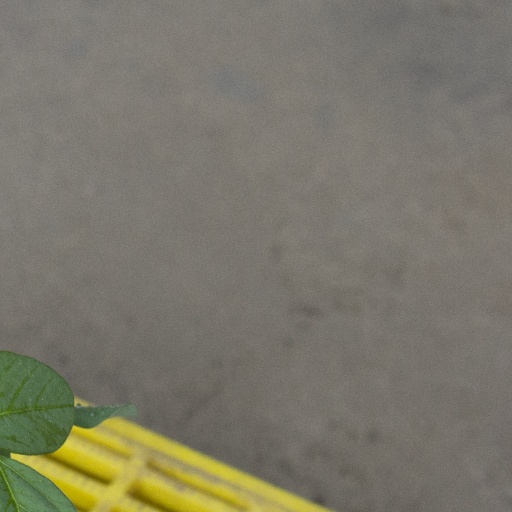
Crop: soybean